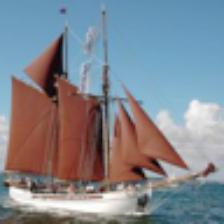
Label: NonHuman